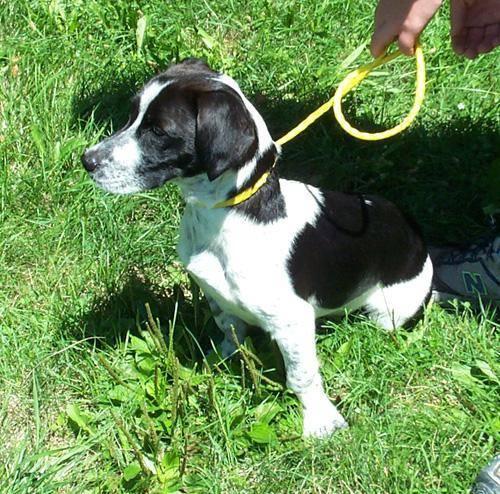
dog